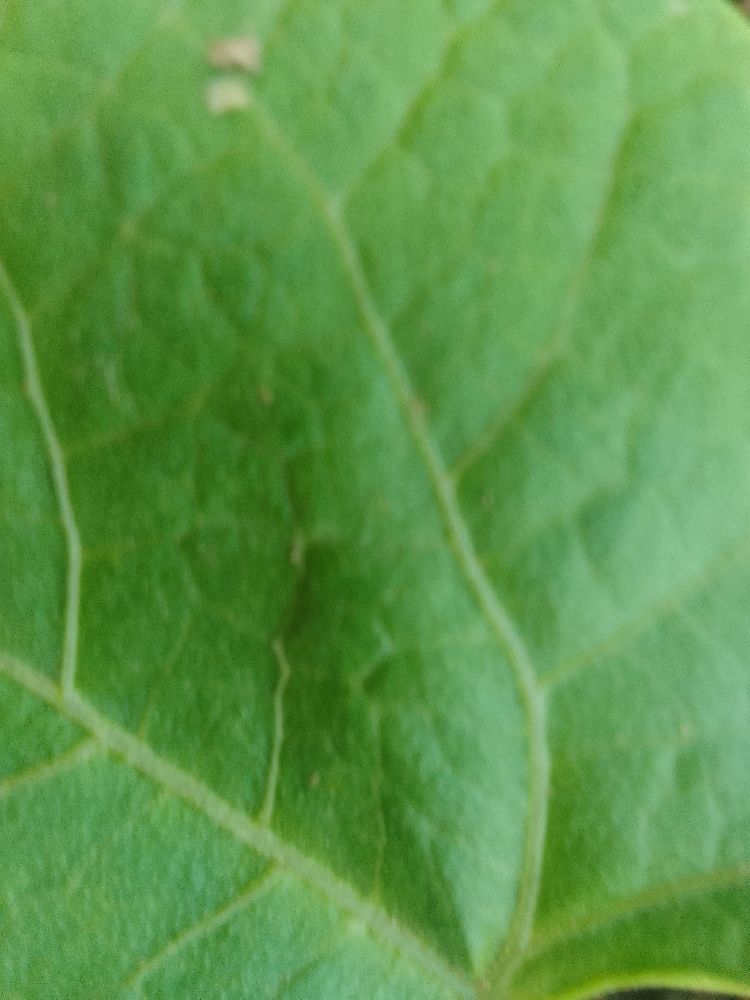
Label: healthy